Andy Lonergan

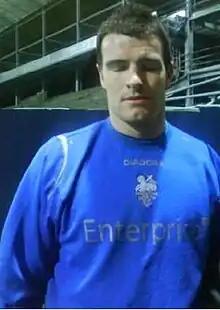
Lonergan as a Preston North End player in 2010

Andrew Michael Lonergan (born 19 October 1983) is an English professional footballer who plays as a goalkeeper.